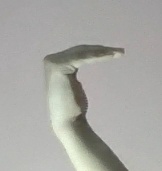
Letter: haa